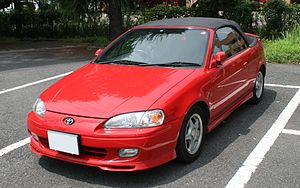
Toyota Paseo / EL54
Toyota Paseo Cabriolet (1996 – 1999)
Toyota Paseo var en sportscoupé bygget af den japanske bilfabrikant Toyota Motor mellem 1991 og 1999. Bilen findes i to generationer: EL44 og EL54. I almindeligt sprogbrug betegnes modellerne "L4" hhv. "L5".